Estelle (musician)

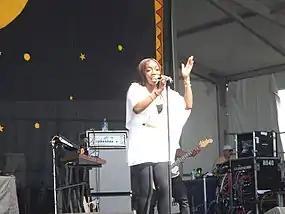

Estelle confirmed her third album would be titled "All of Me". The album was originally led by the single "Freak", featuring Kardinal Offishall and produced by David Guetta. The video premiered on her website on 26 February 2010. The original second single from the album was announced as being "Fall in Love", which featured versions featuring Nas and John Legend. Due to the underperformance of both "Freak" and "Fall in Love", both songs were ultimately left off the final track listing for "All of Me". However, "Freak" was featured on both the "Step Up 3D" soundtrack and the reissue of David Guetta's album "One Love", titled "One More Love". In 2010, Estelle also modelled at Naomi Campbell's Fashion For Relief runway show for The White Ribbon Alliance to raise funds for mothers in Haiti. She was also featured on Reflection Eternal's new album with the song Midnight Hour and last track of Gucci Mane's album "".